George Nader

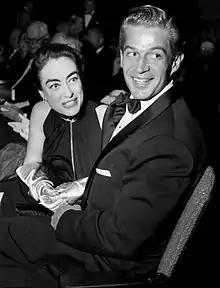
with Joan Crawford (1954)

Although Nader was not openly gay during his film career, he generally did not feign relationships with women to conceal it, instead deflecting questions by saying that he had not met "the right one".